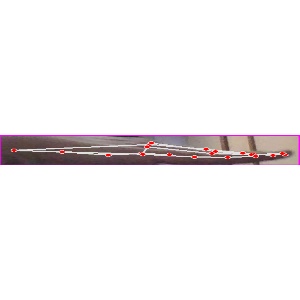
अक्षर: ज